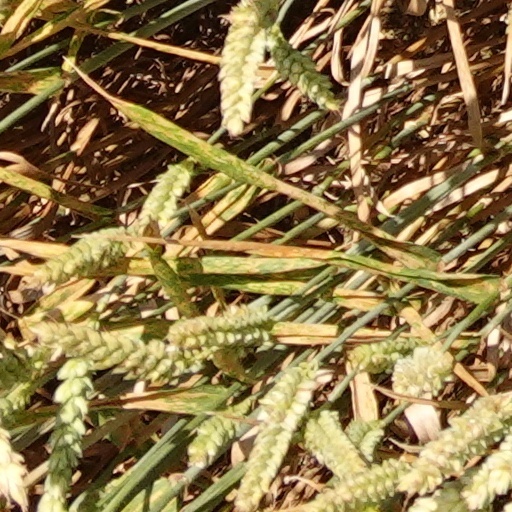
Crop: wheat